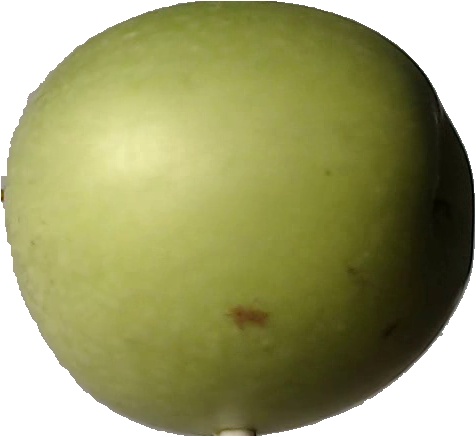
Label: apple_granny_smith_1